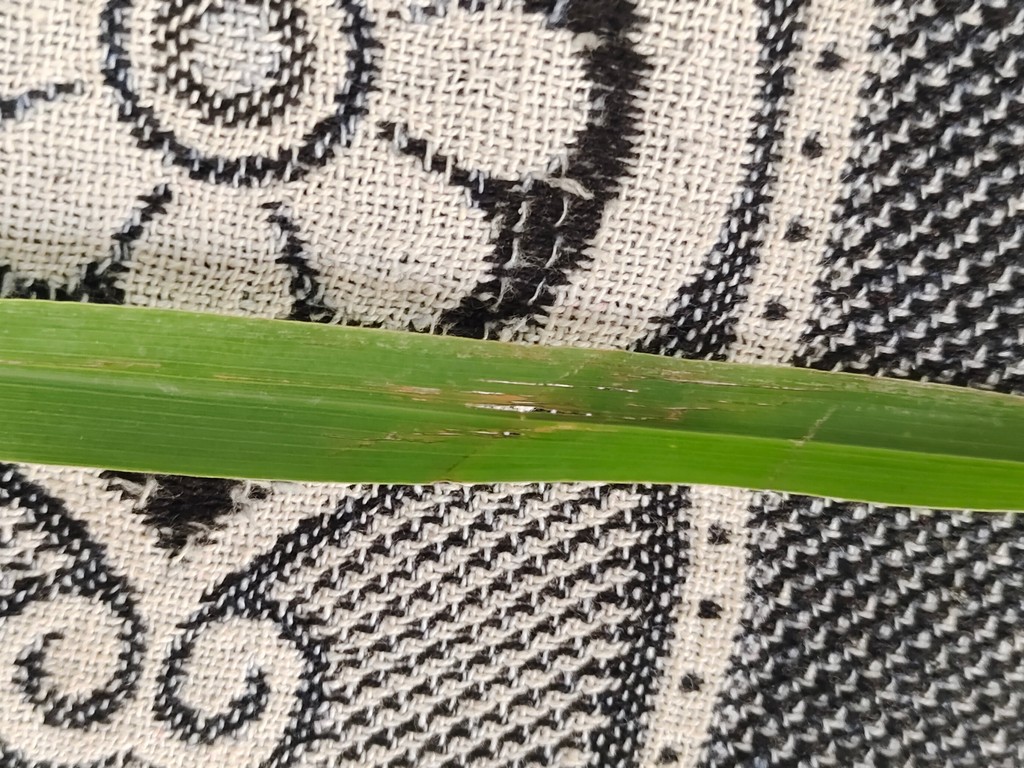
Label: Unhealthy